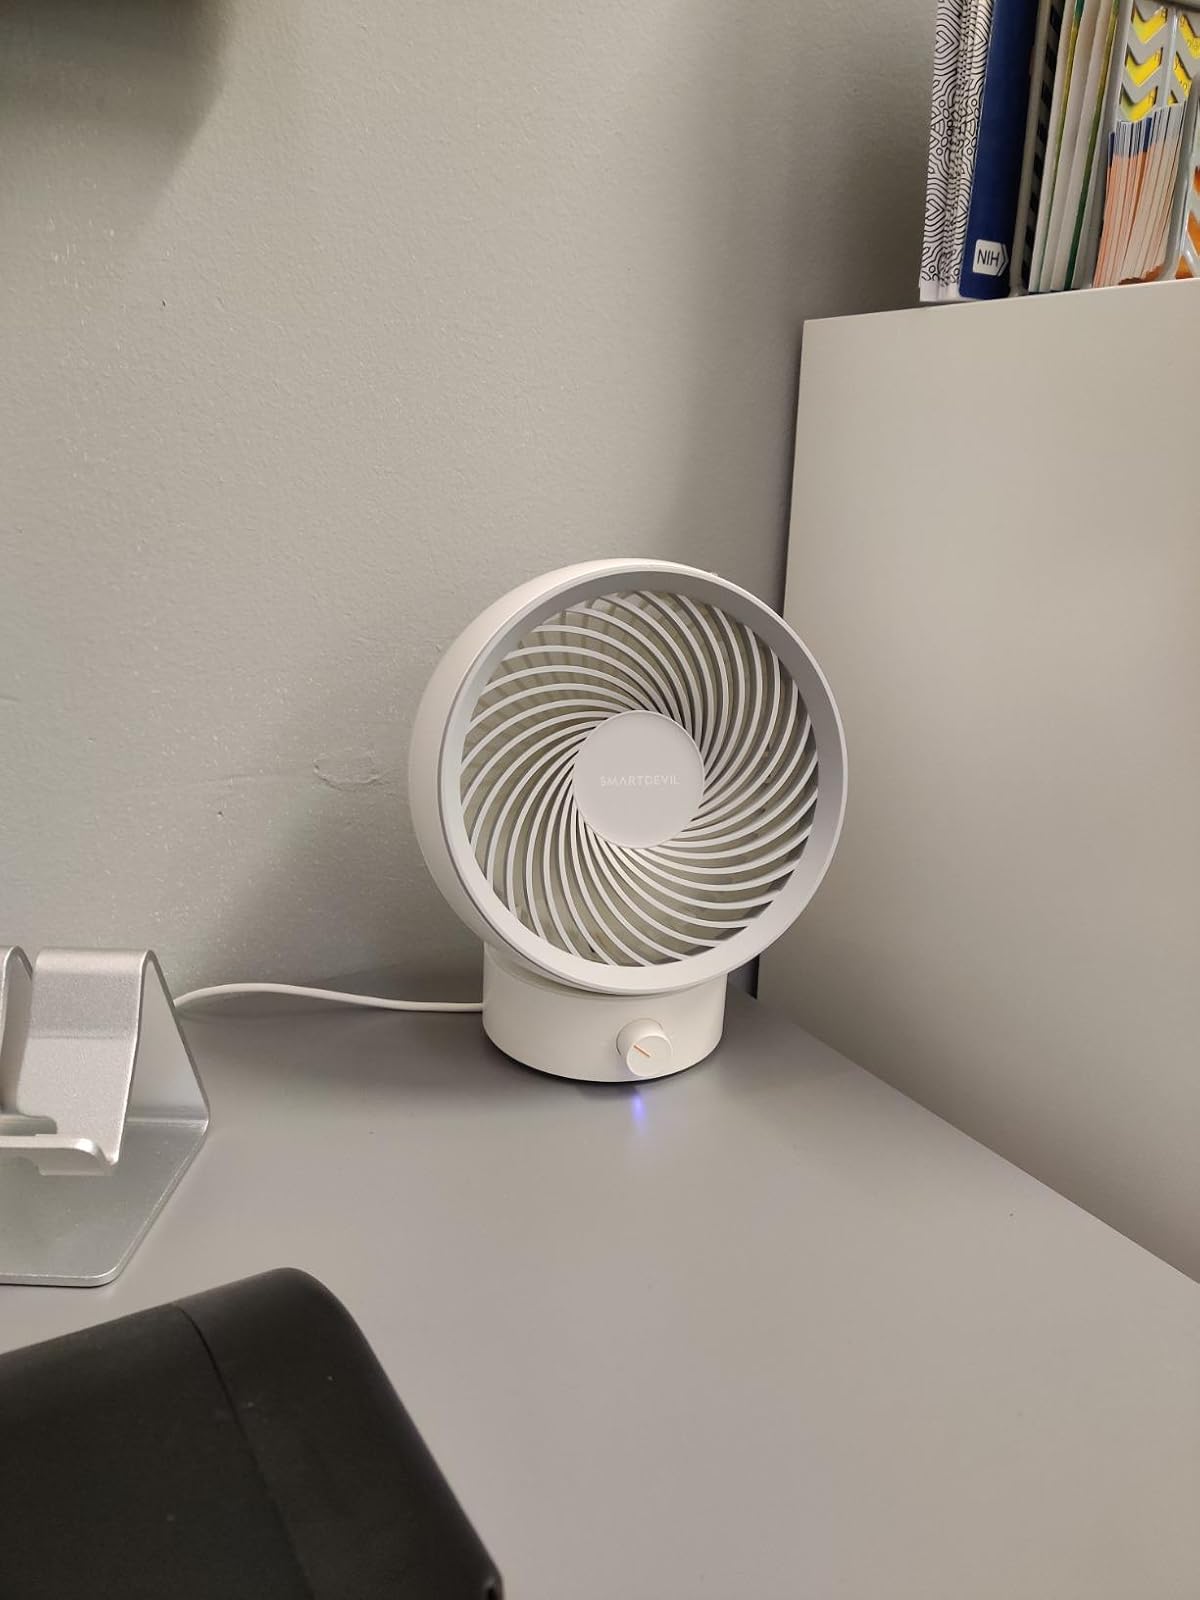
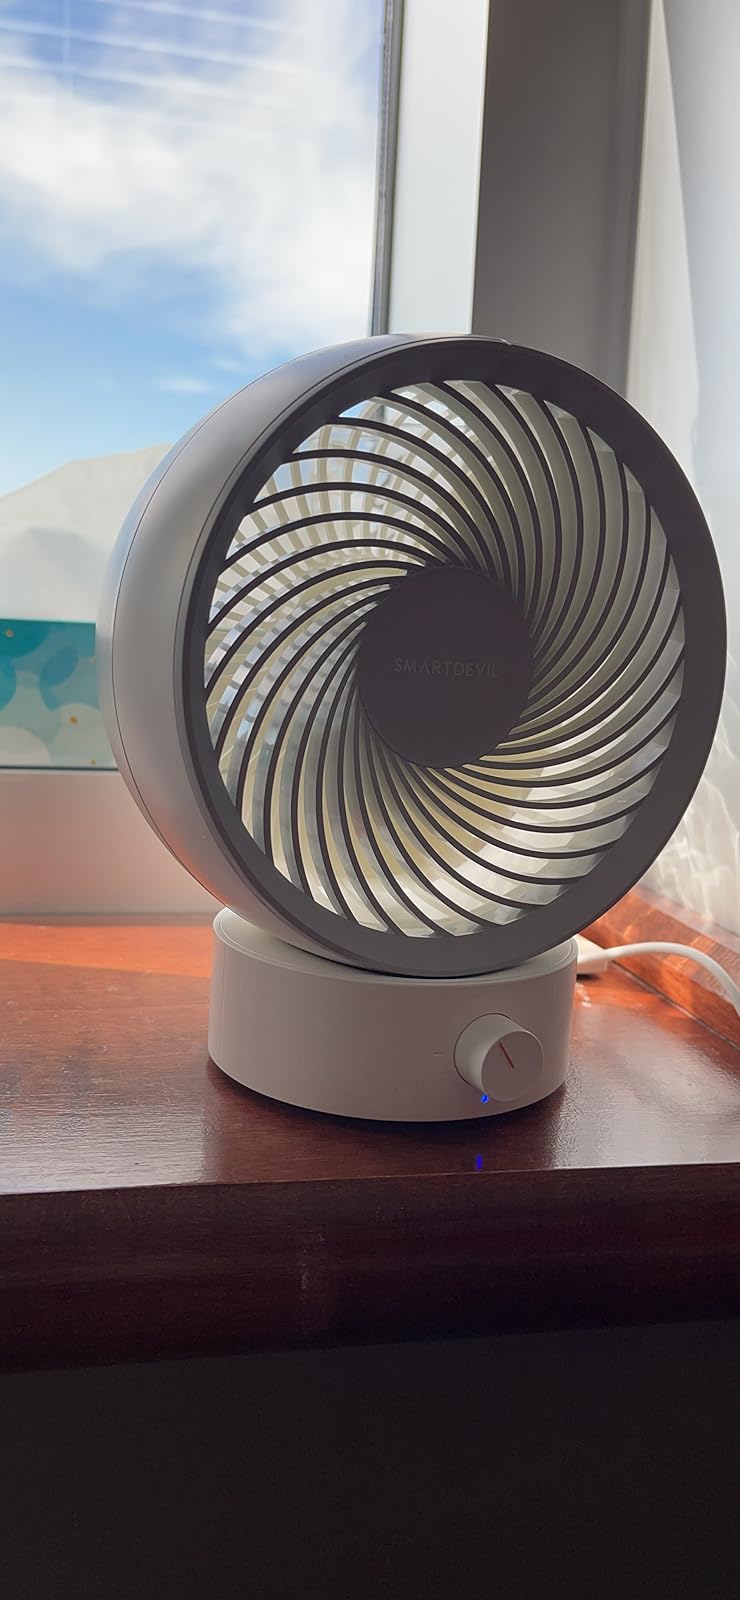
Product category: fan
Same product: yes